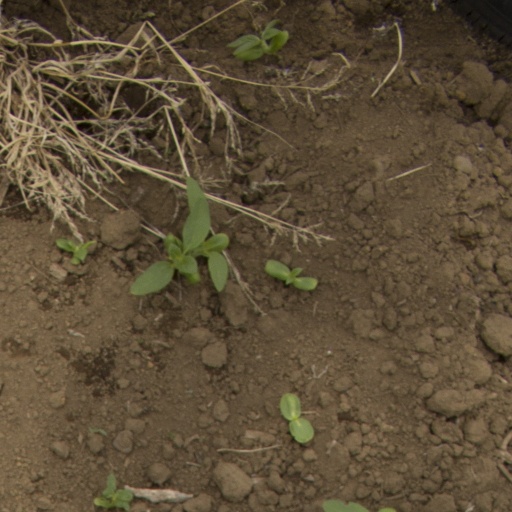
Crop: Jerusalem artichoke